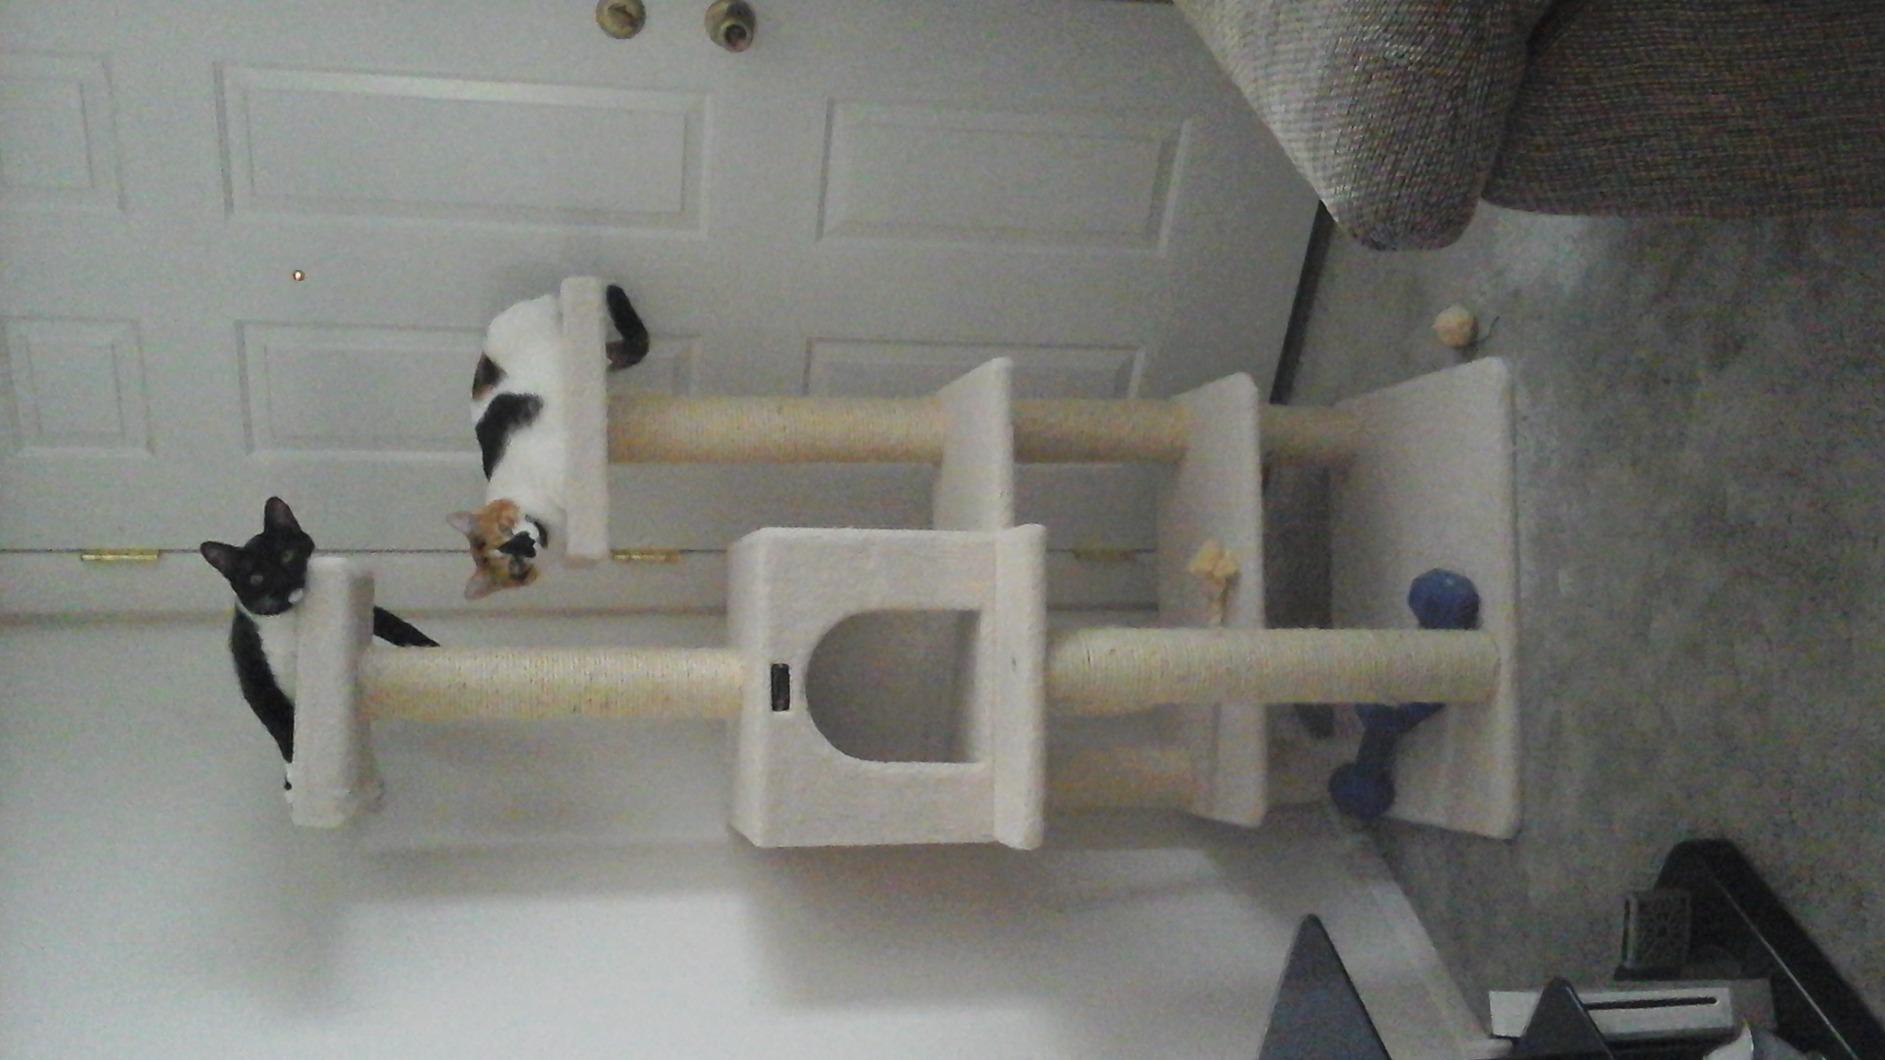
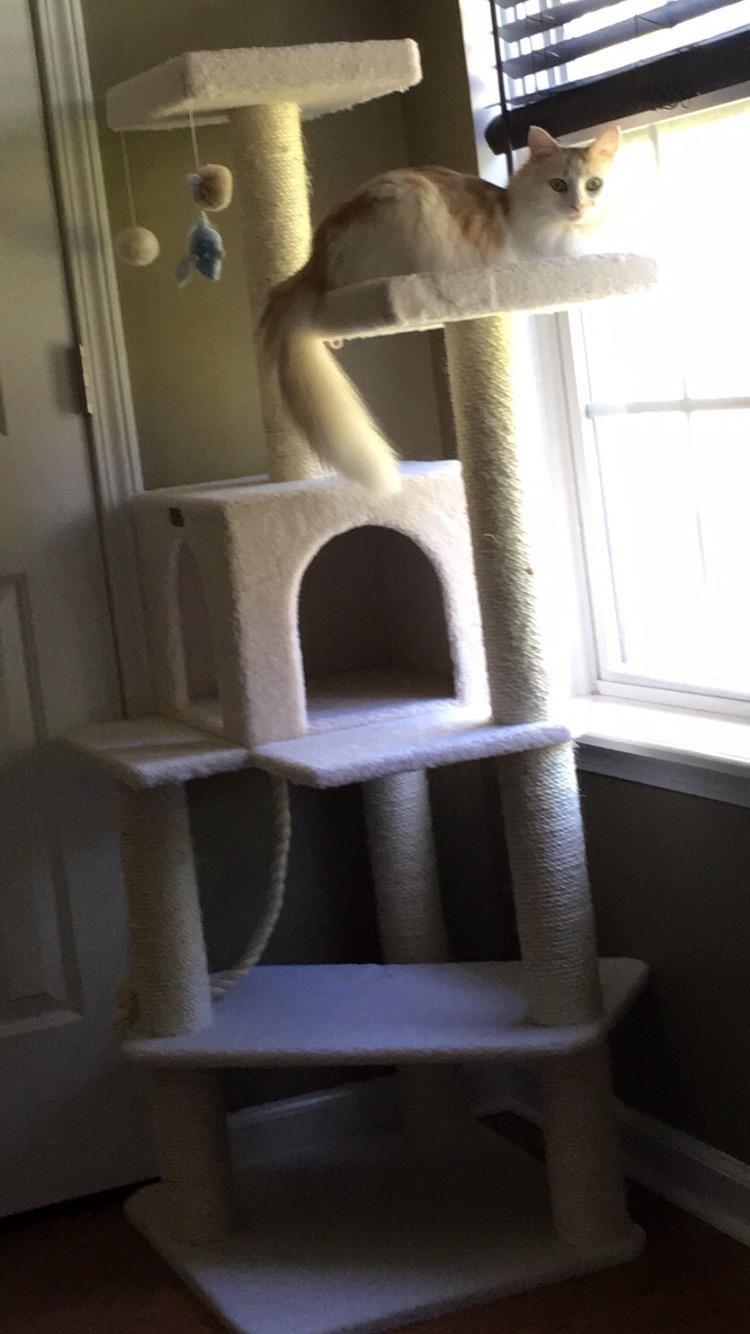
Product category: items_cat tree
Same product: yes